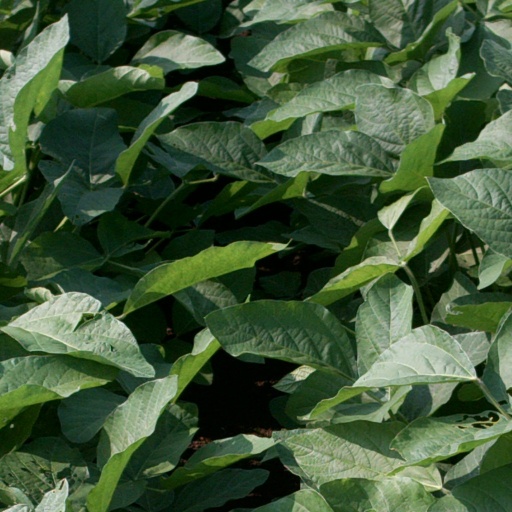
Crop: soybean